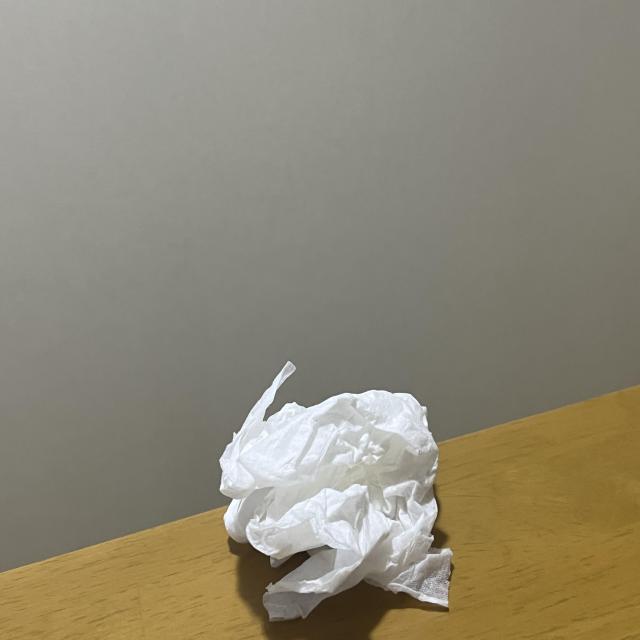
Label: tissues